2005 IIHF World Championship

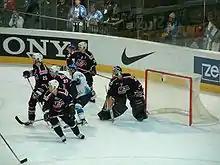
United States against Finland

The consolation round is composed of the four teams that placed last in Groups A through D. They play in a round-robin fashion, and the bottom two teams get relegated to the Division I group in next year's World Championships.